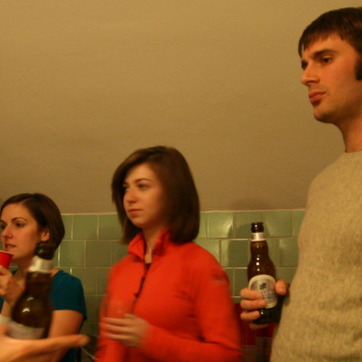
Material: hair